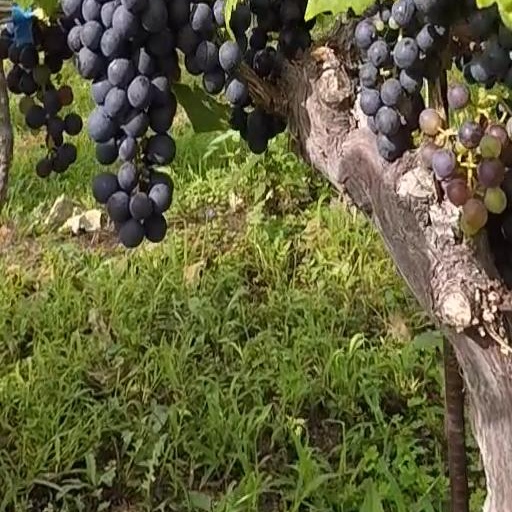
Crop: grape